Matteo Falcone

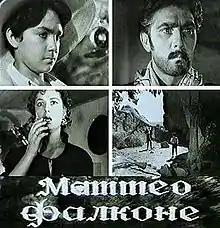

Matteo Falcone is a Soviet-Azerbaijani short drama film based on Prosper Mérimée's like-named story from 1829.